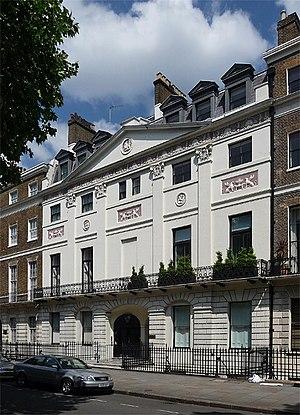
Portland Place est une rue du quartier Marylebone au centre de Londres.